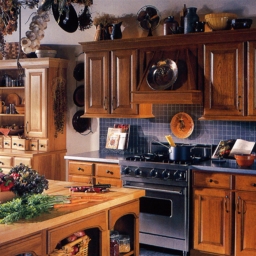
Room type: kitchen